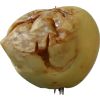
Label: Apple hit 1